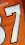
Number: 7